Beto Satragni

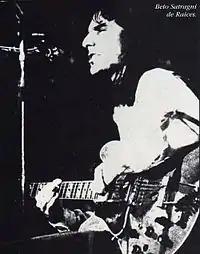
Photograph of Satragni that appeared in the Argentinian magazine "Peel". Satragni was an integral part of the group Raíces.

Satragni developed his career in Argentina, as a bassist in Argentine rock bands.